Sable Chemicals

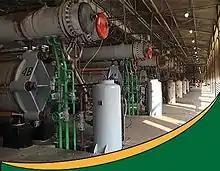
Sable Chemical Industries electrolysis plant

The purpose of the water electrolysis process is to produce hydrogen for use in ammonia making. The process consists of 14 electrolytic units. Electrolysis of water at Sable is a process whereby 6.5 kA direct current is applied across each electrolytic unit to separate water into hydrogen and oxygen both at and . An electrolyte consisting of 25% wt/wt potassium hydroxide, the other part being demineralised water, is used as feed to the electrolytic units. are required to run all electrolytic units at capacity.